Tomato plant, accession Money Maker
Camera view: vertical (180 deg); turntable rotation: 120 degrees
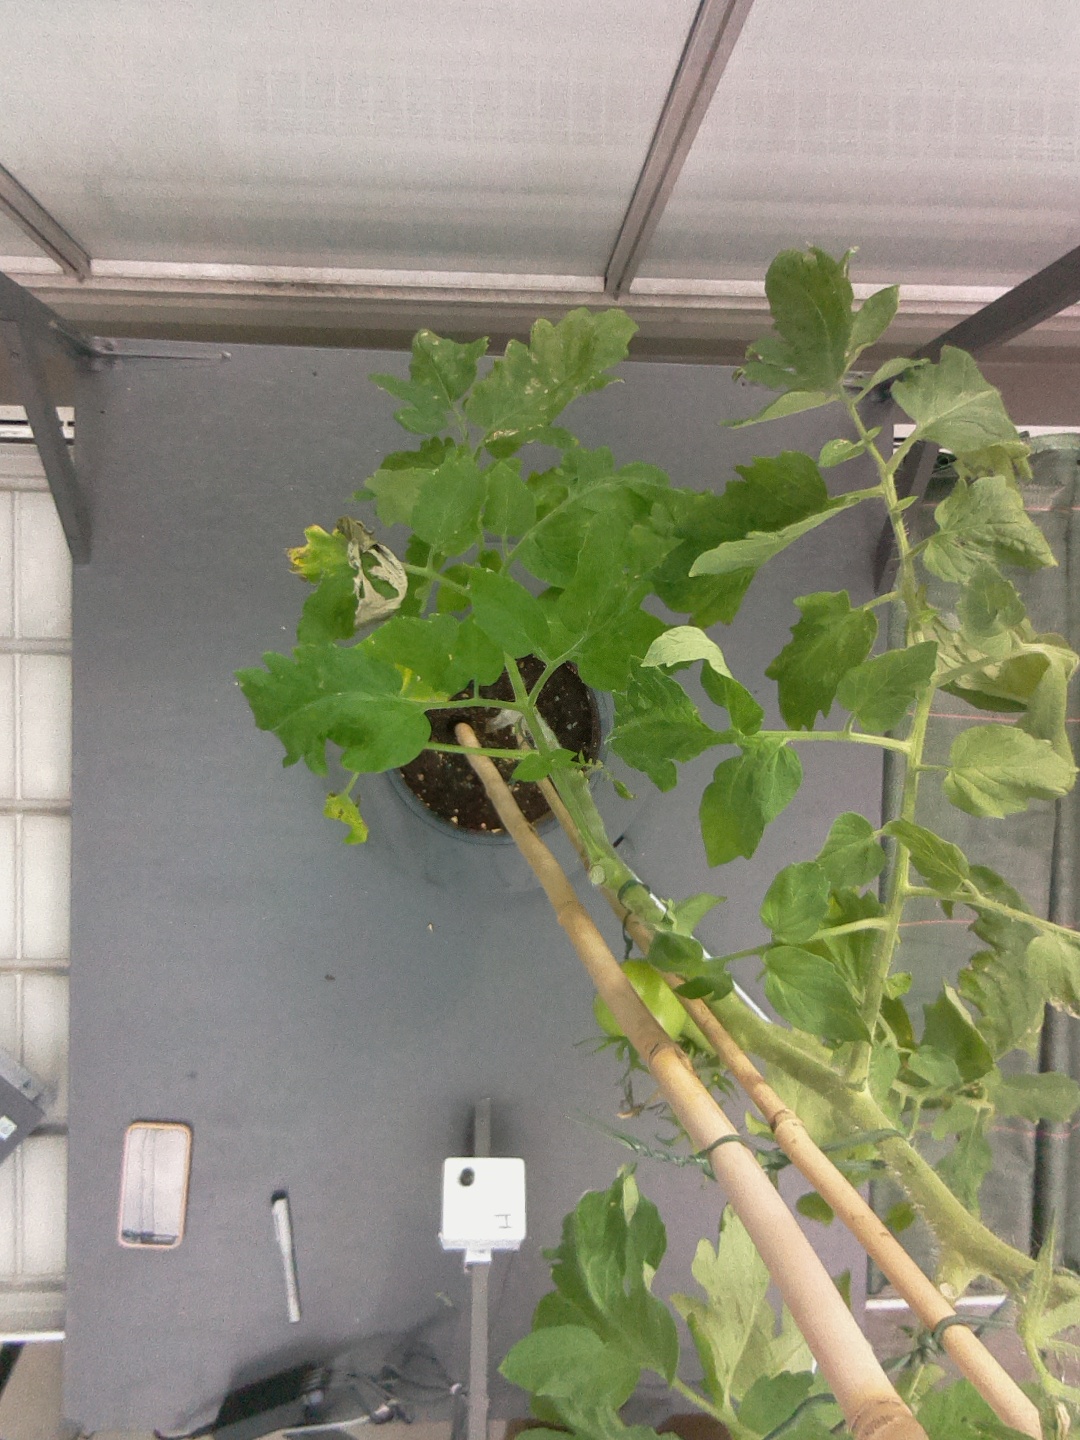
BBCH growth stage 79: 90% -100% of final fruit size